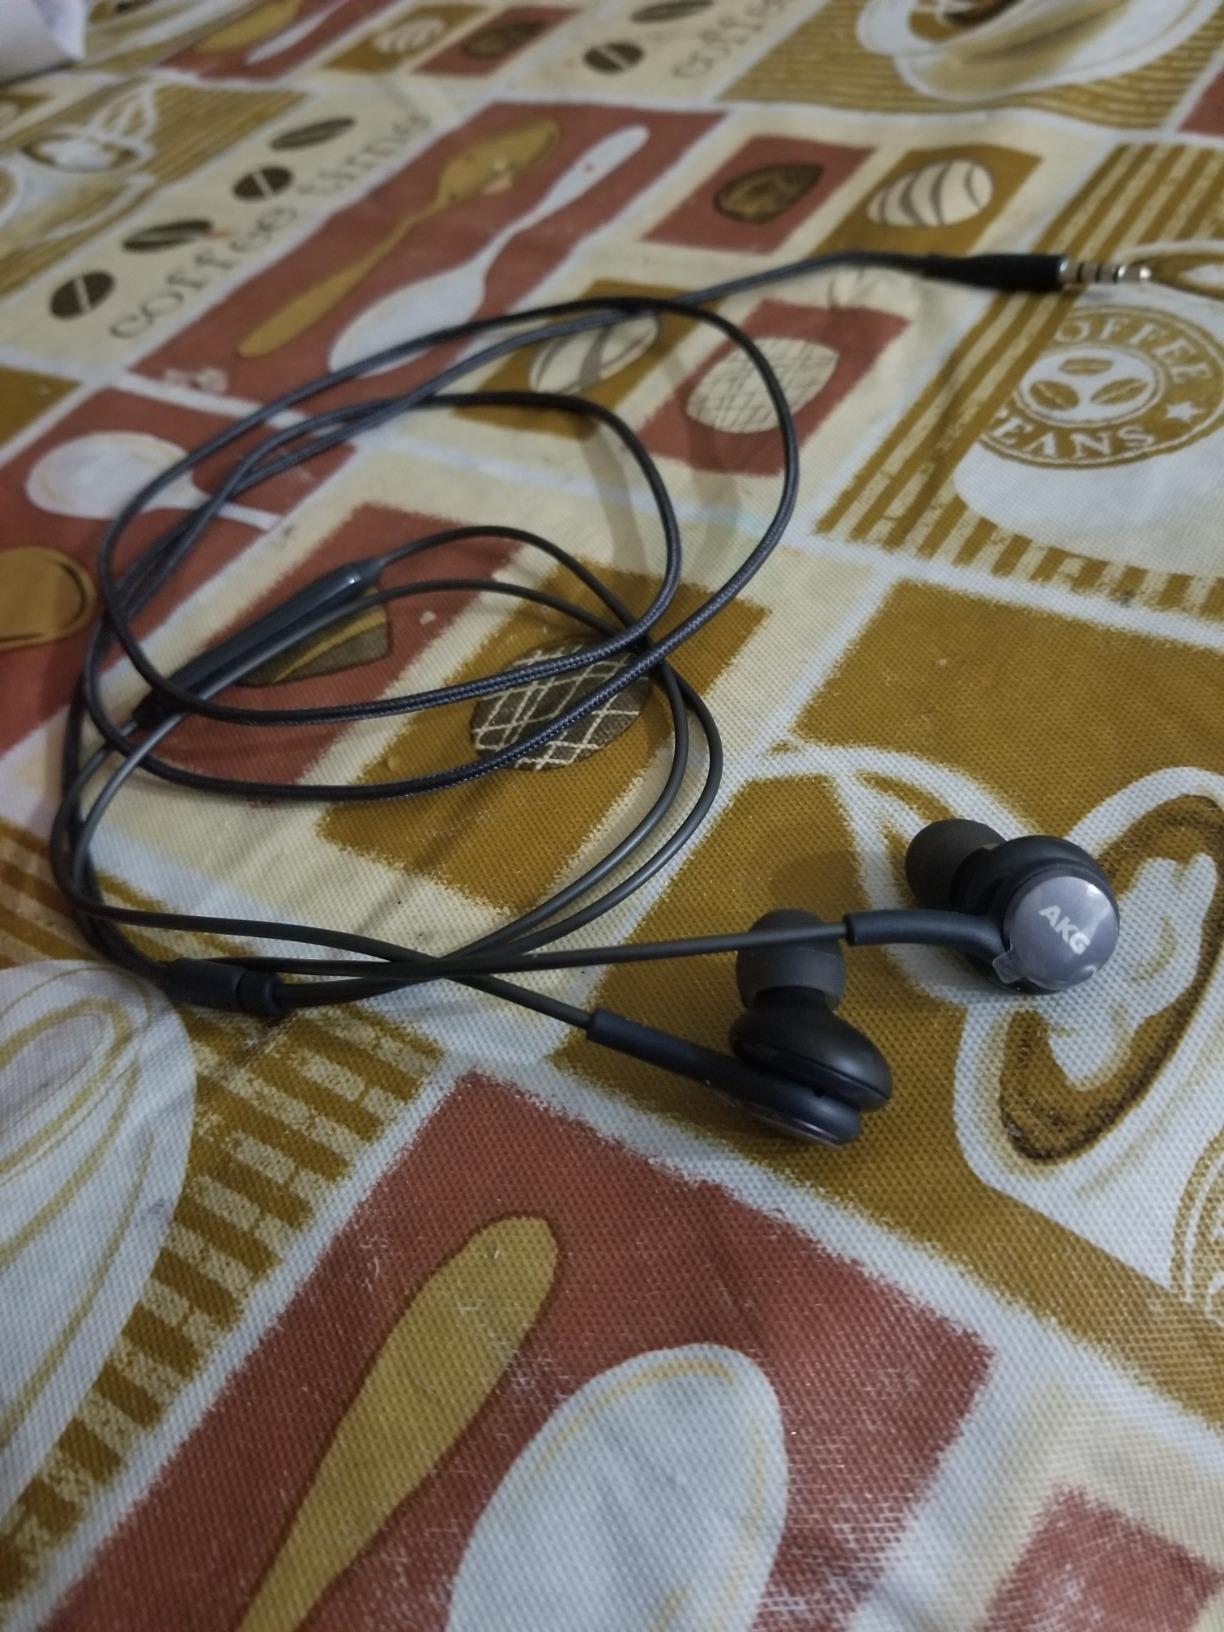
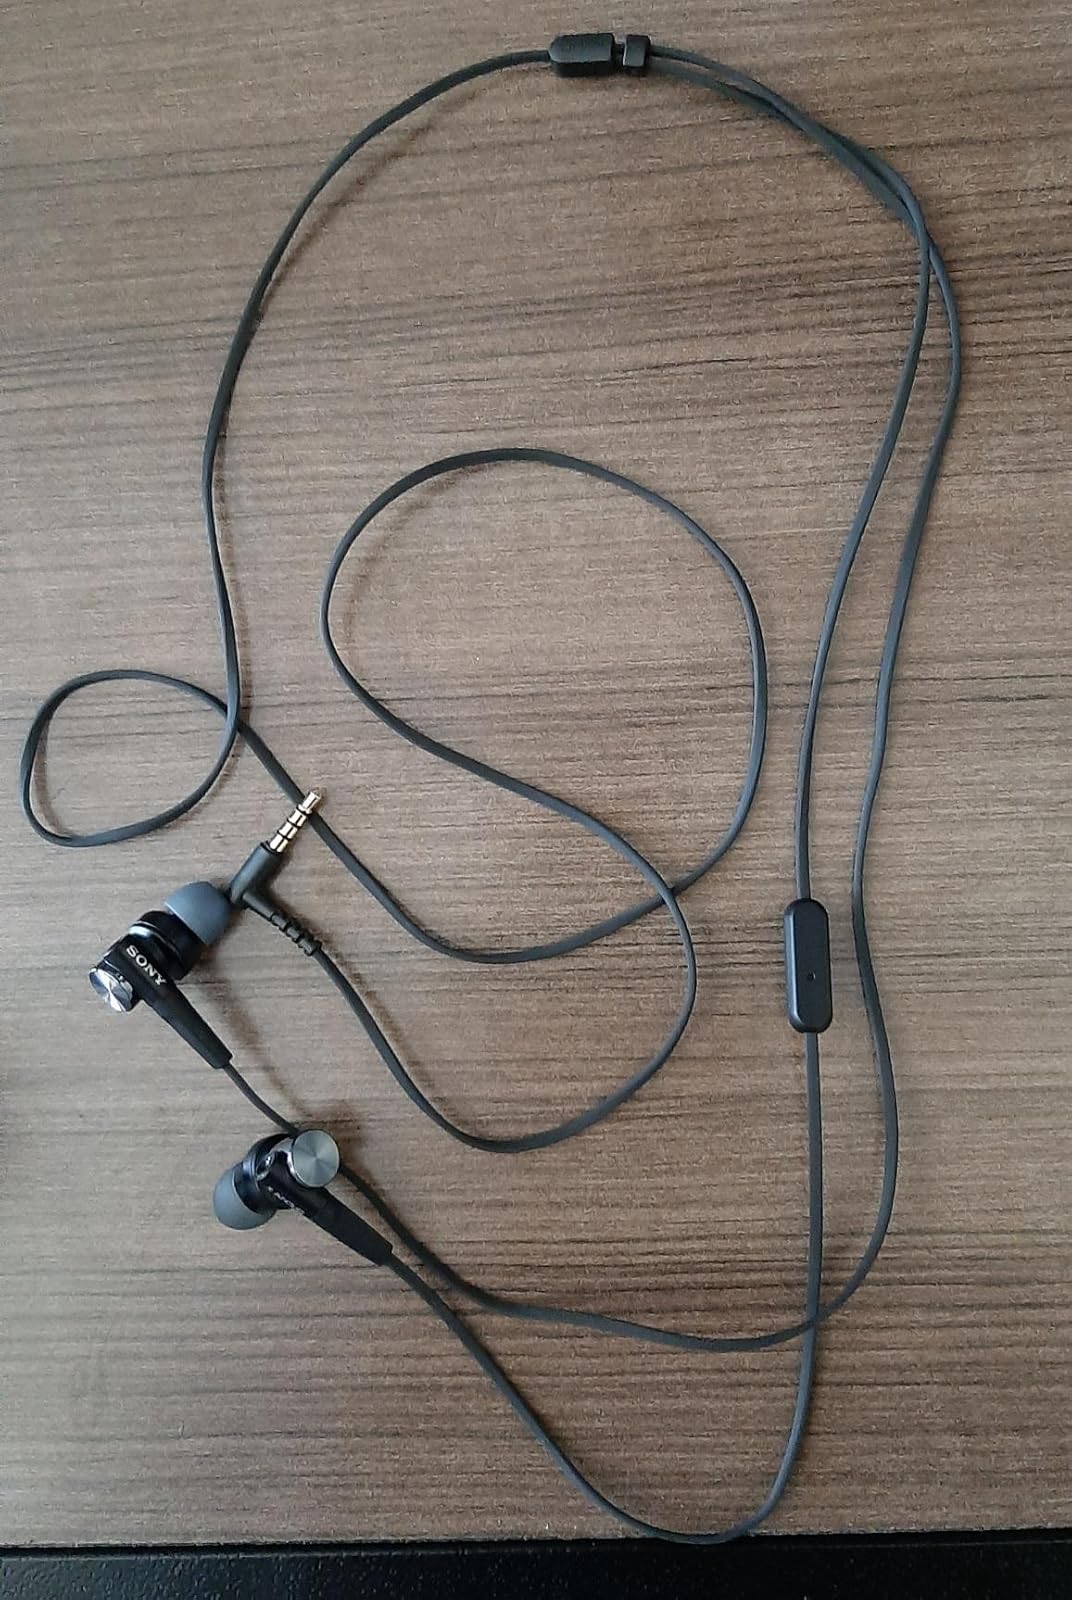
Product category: headphones
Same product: no